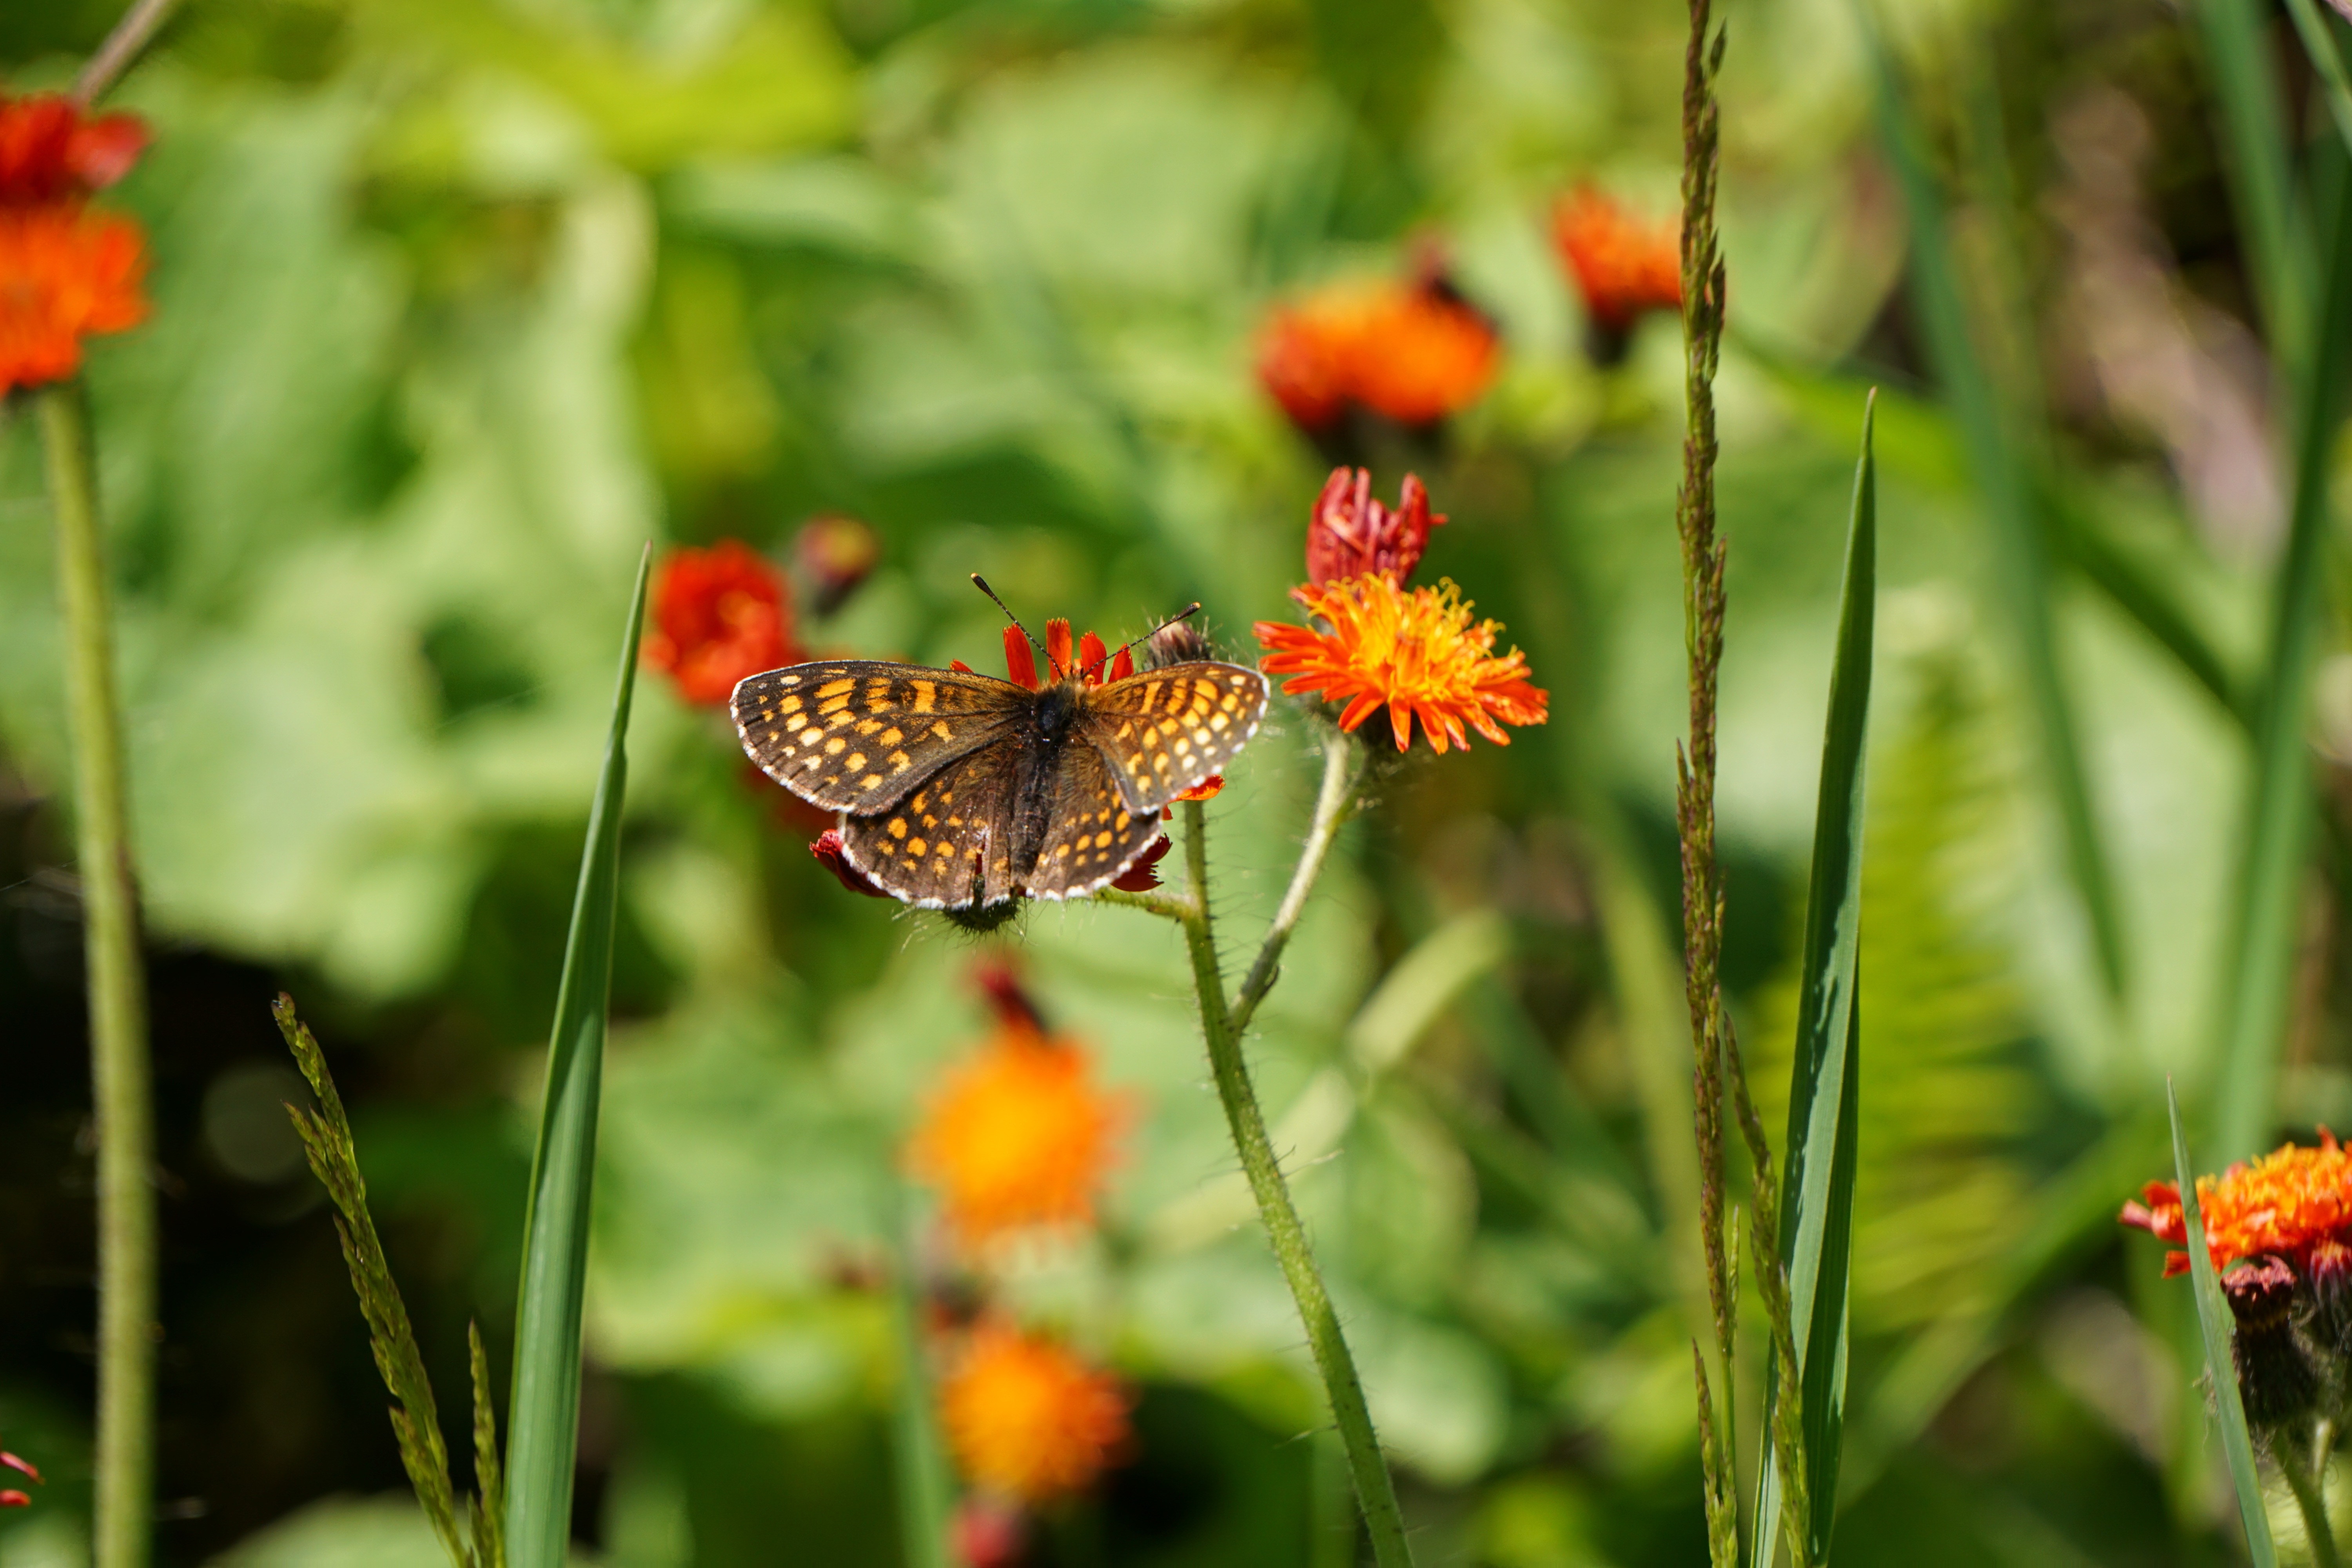
nature, forest, wing, plant, meadow, prairie, flower, animal, summer, wildlife, orange, insect, botany, butterfly, garden, flora, fauna, invertebrate, caterpillar, wildflower, monarch butterfly, nectar, macro photography, flowering plant, pollinator, moths and butterflies